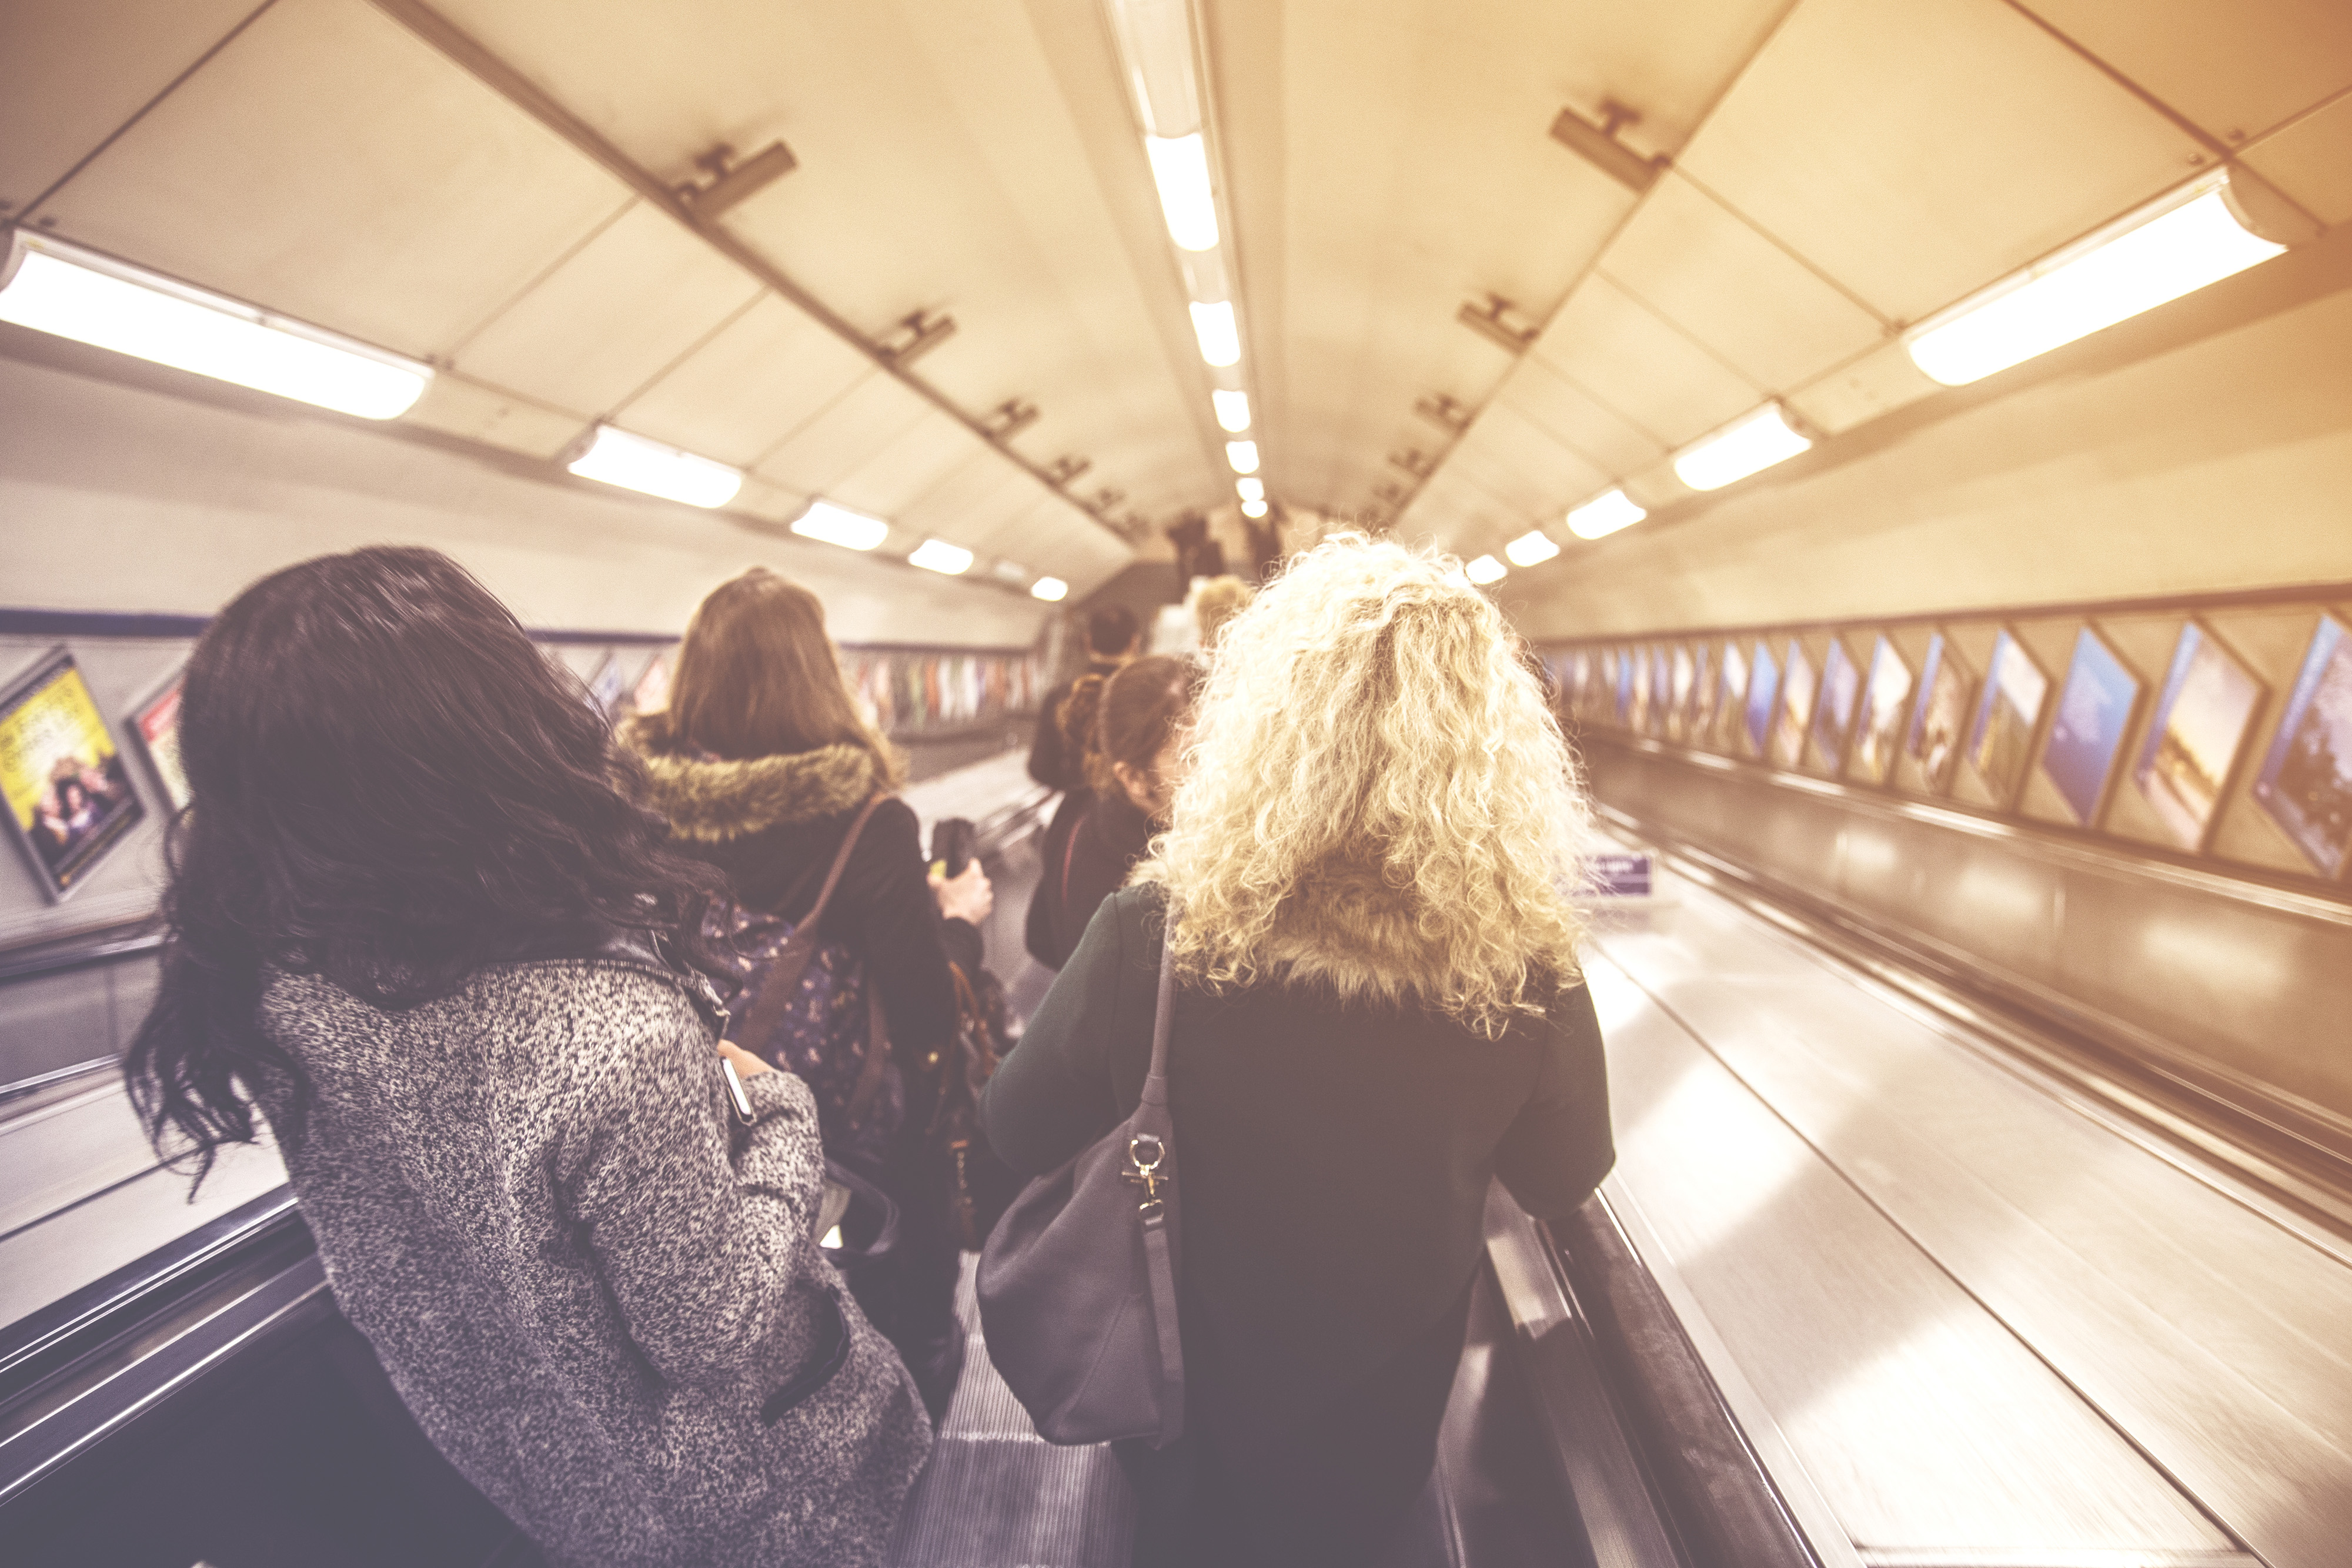
transport, escalator, snapshot, infrastructure, architecture, dress, photography, passenger, public transport, metro, symmetry, air travel, road, travel